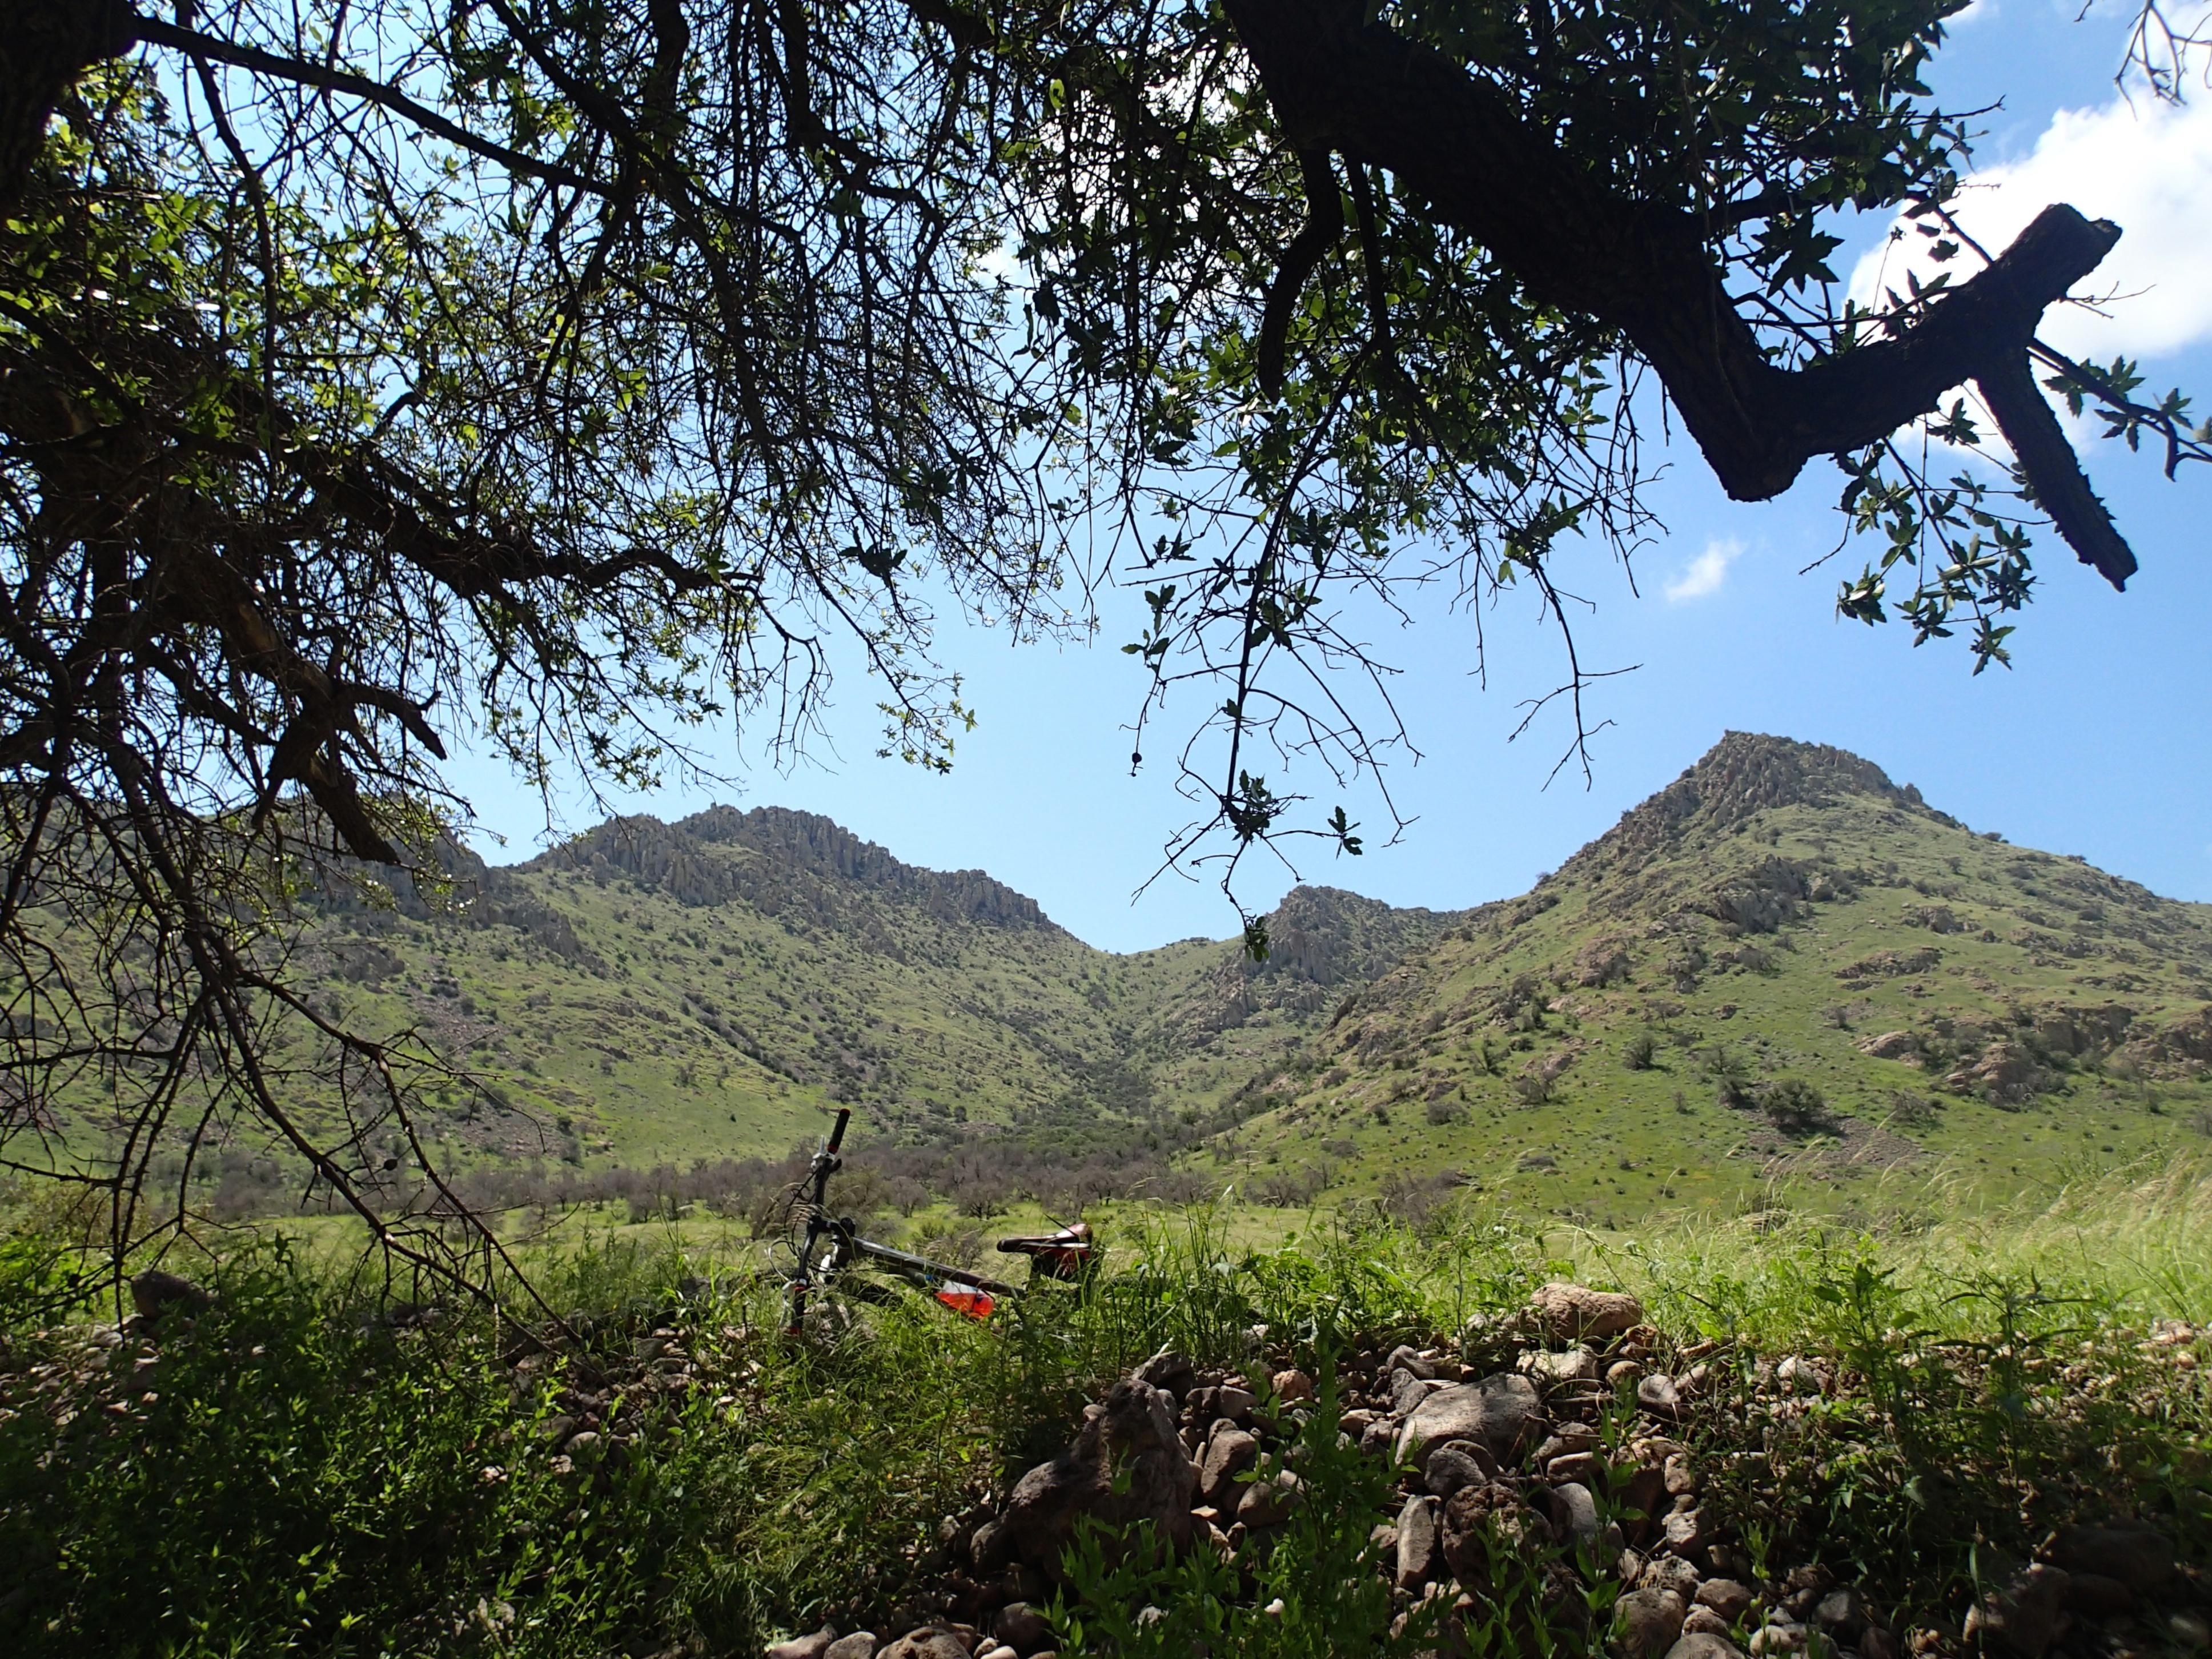
tree, nature, forest, wilderness, mountain, trail, meadow, hill, flower, adventure, valley, mountain range, flora, ridge, woodland, habitat, 2014365, horseshoecanyon, ecosystem, geographical feature, mountainous landforms